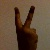
The image shows a hand gesture representing the number 2 in Indian Sign Language.